Frederick Fane

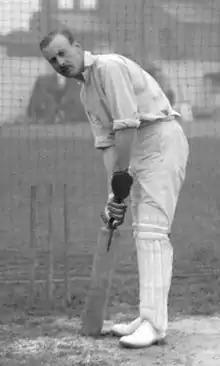
Fane in 1912

Frederick Luther Fane, (27 April 1875 – 27 November 1960) played cricket for the England cricket team in 14 Test matches. He also played for Essex, Oxford University and London County.